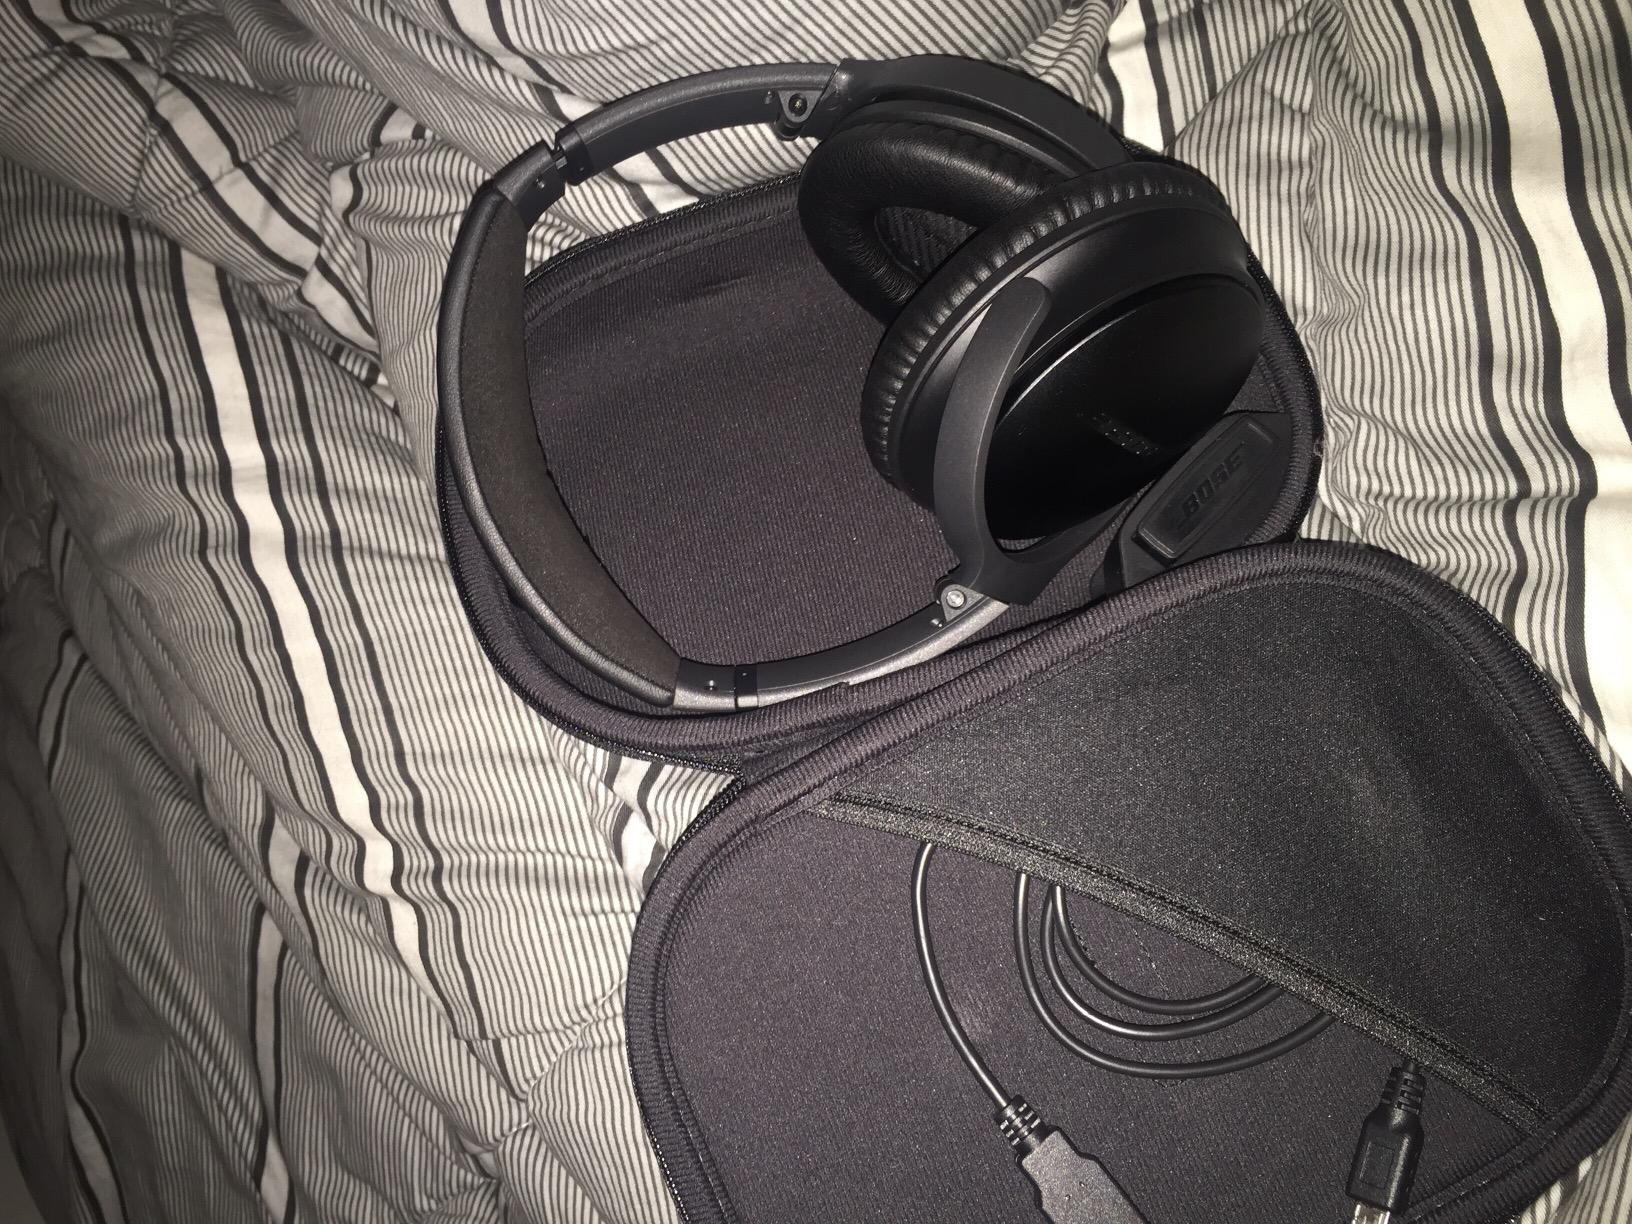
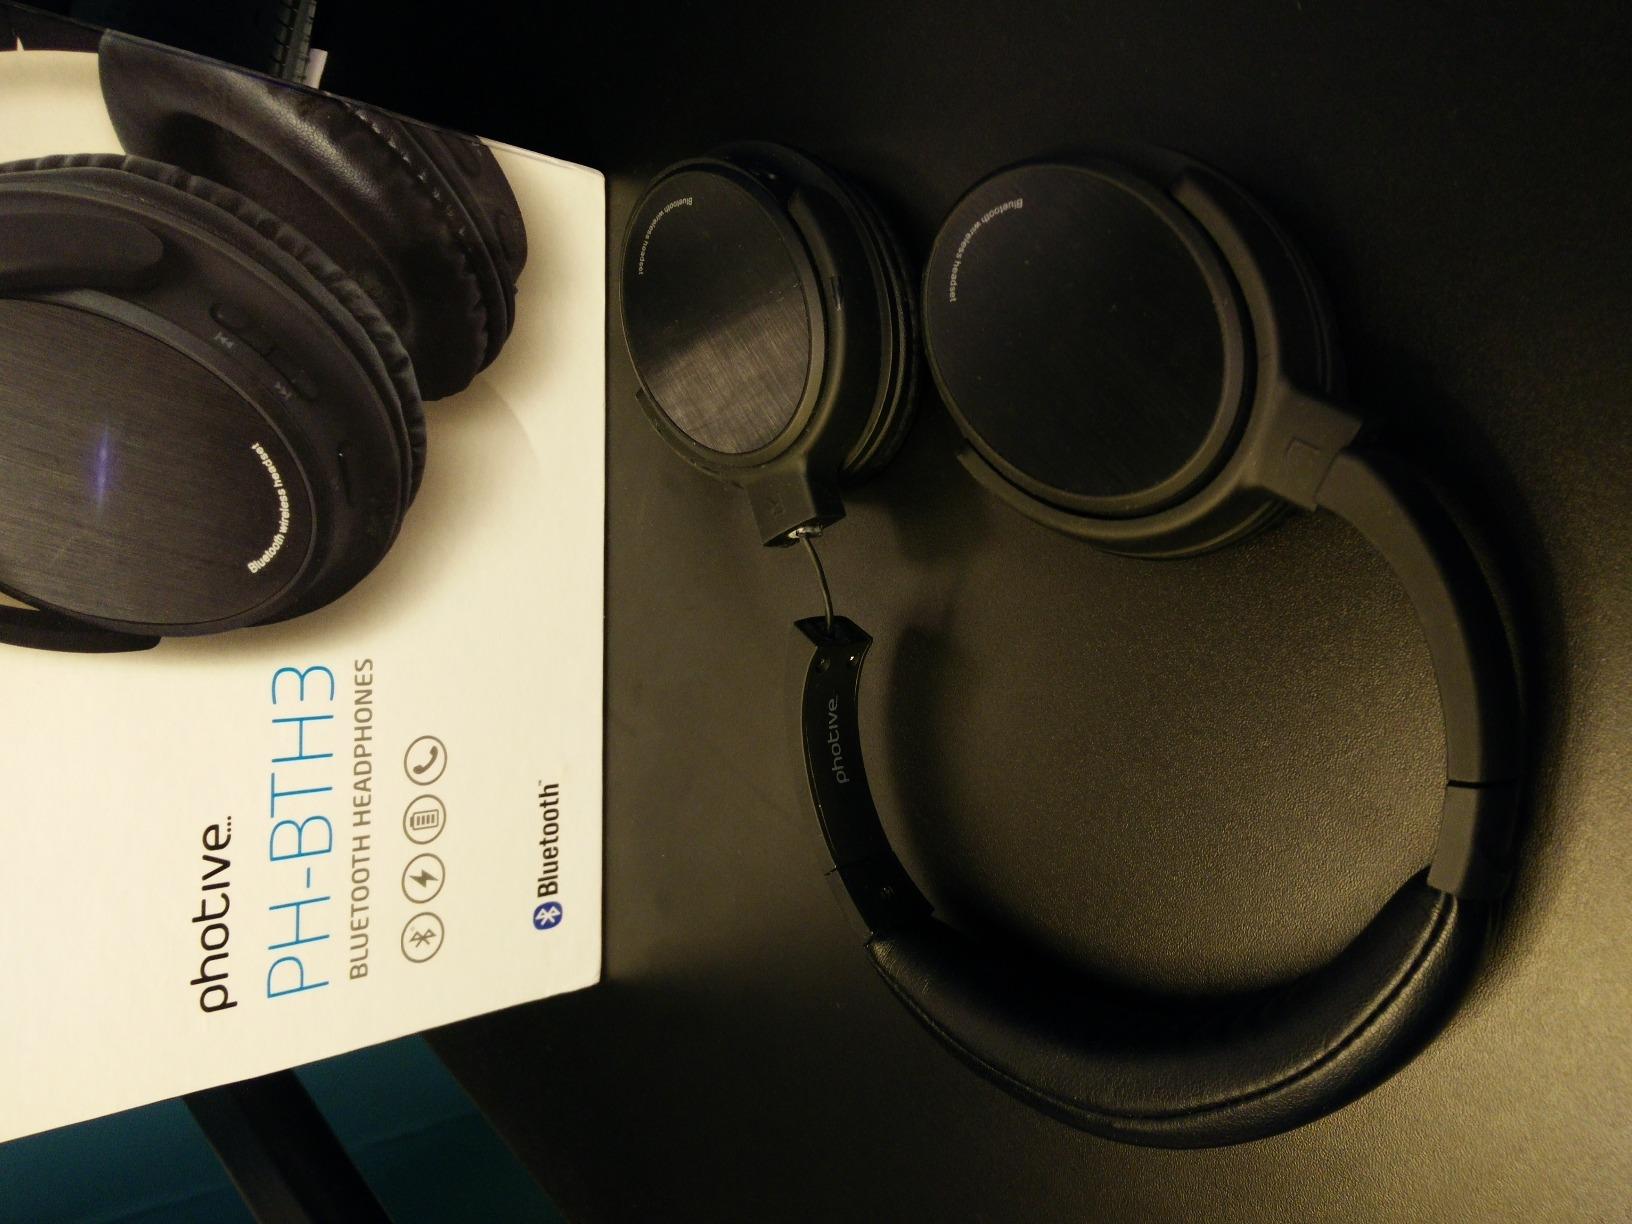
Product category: headphones
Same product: no